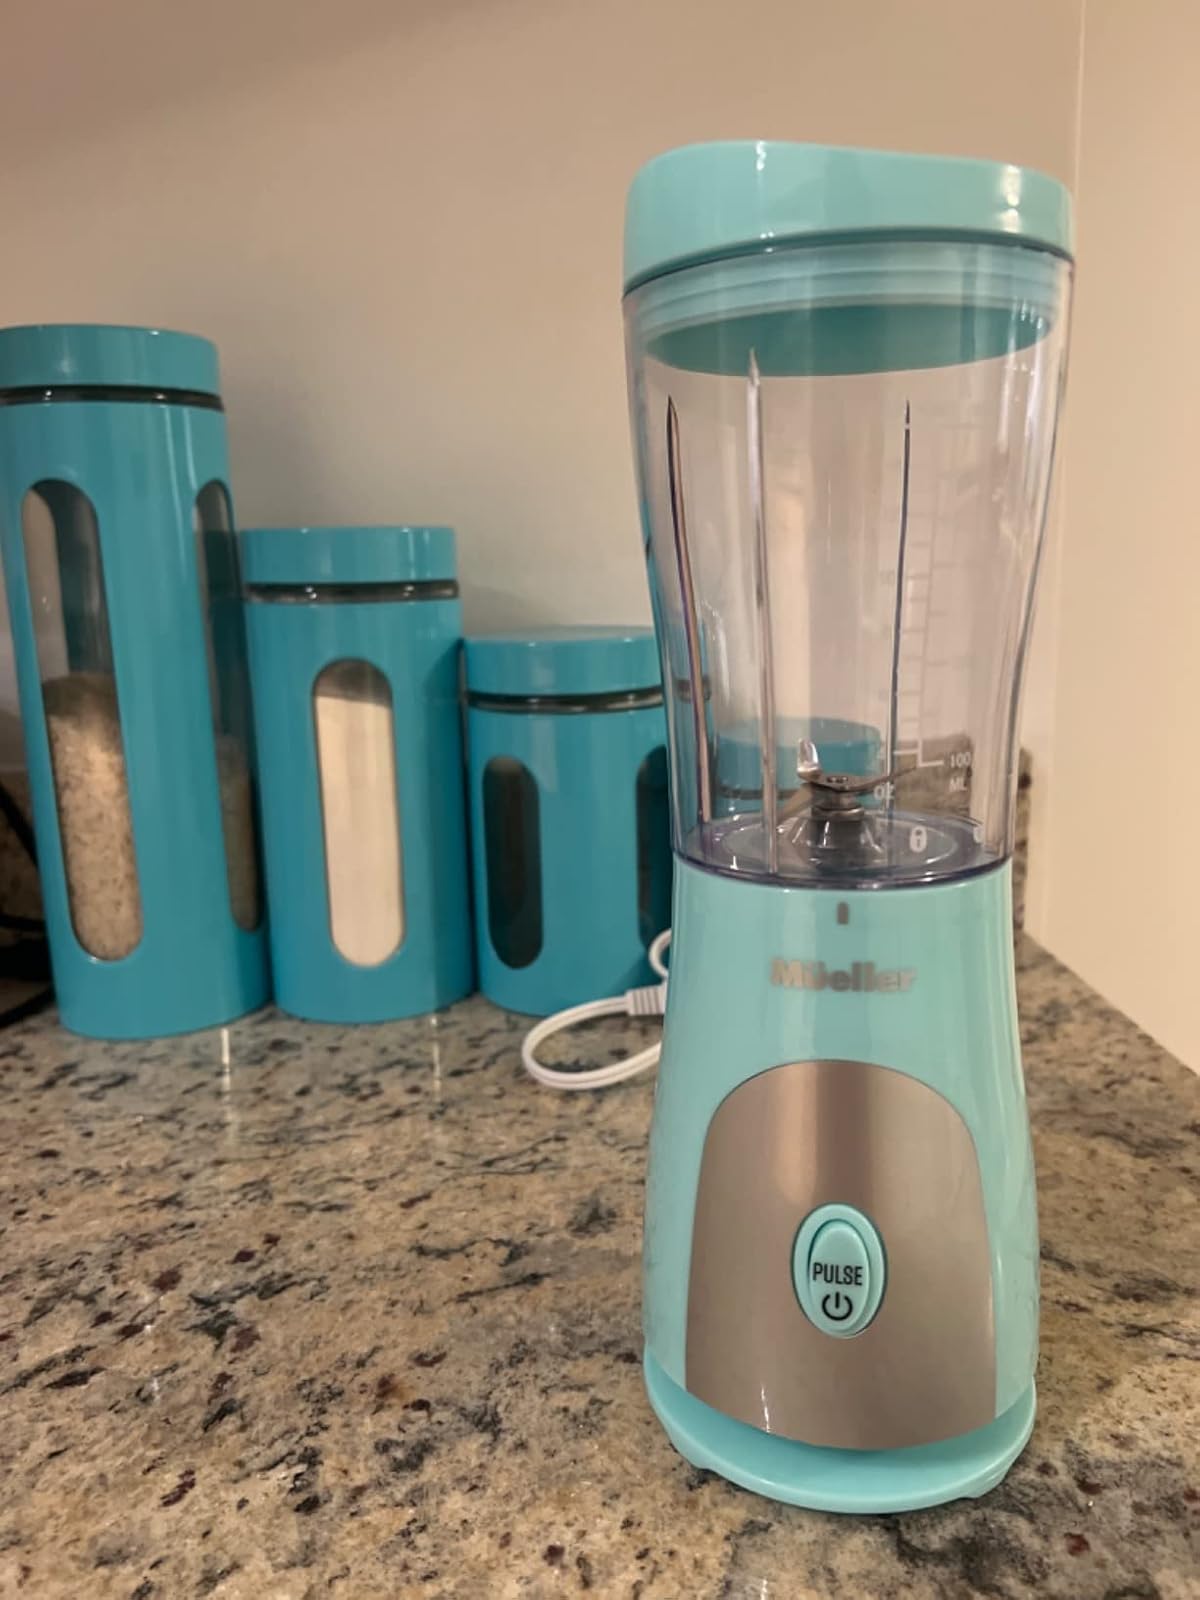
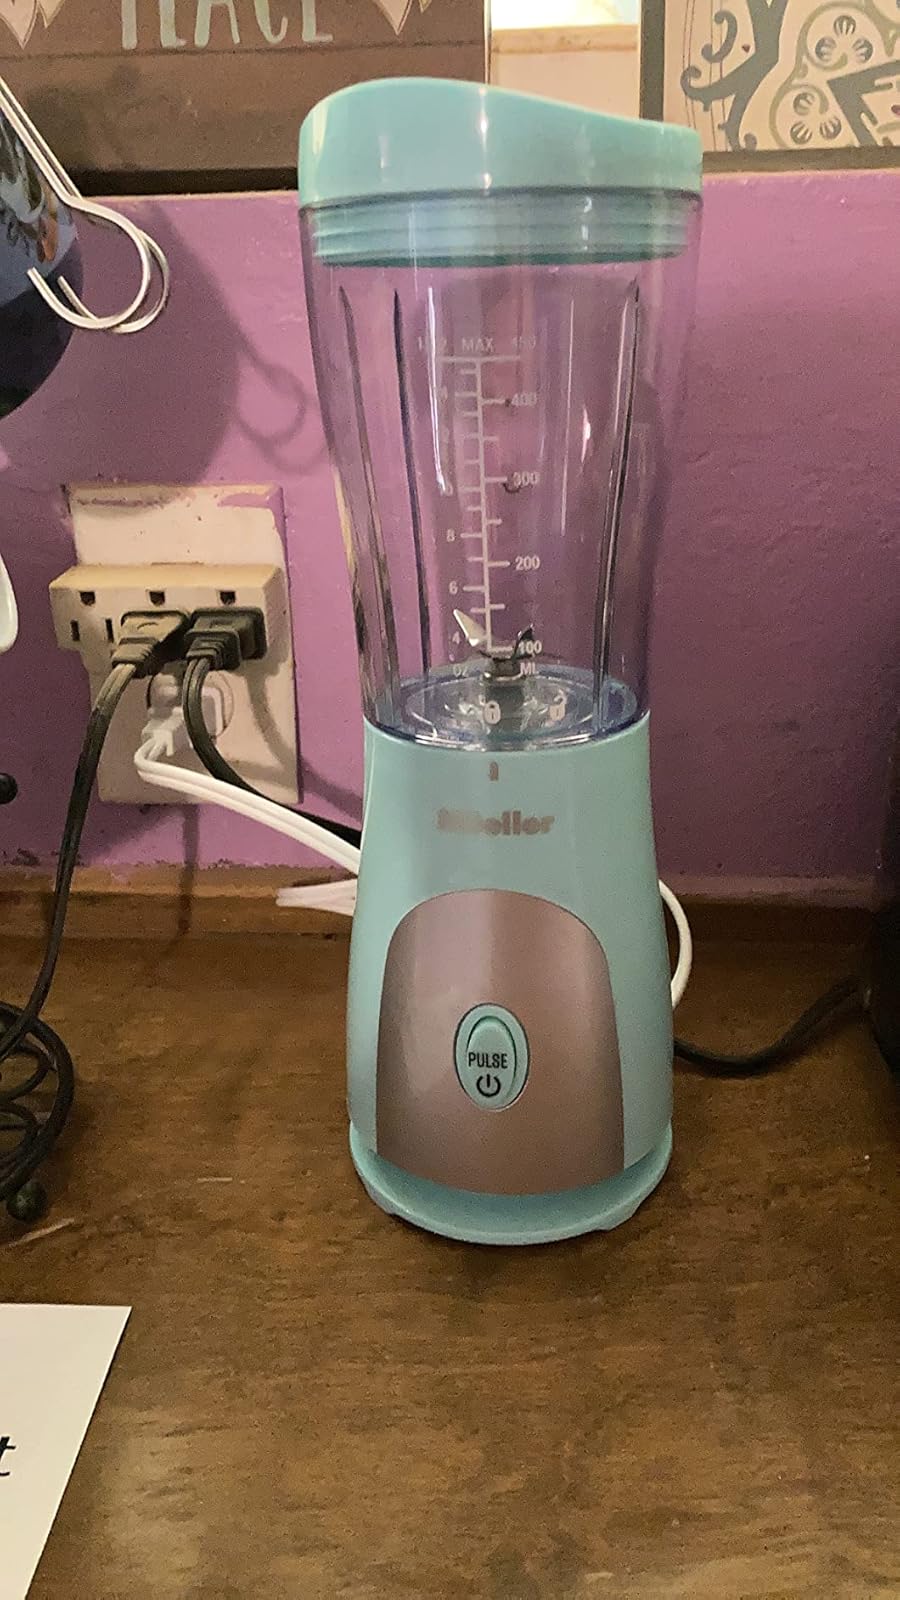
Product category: items_blender
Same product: yes